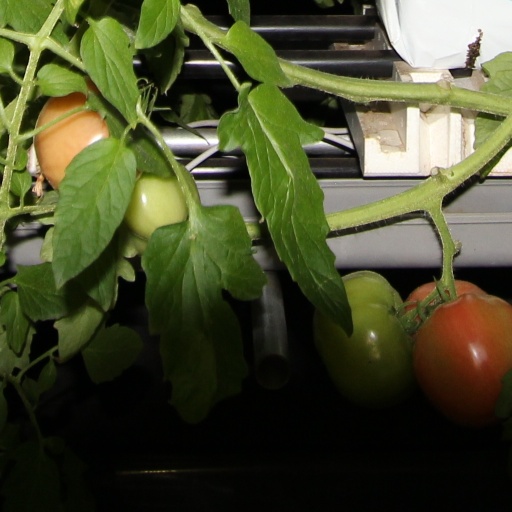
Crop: tomato